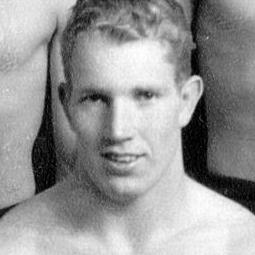
Age: 23